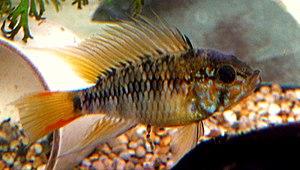
Apistogramma macmasteri est une espèce de poissons d'aquarium de la famille des Cichlidés, sous-famille des Geophaginae.